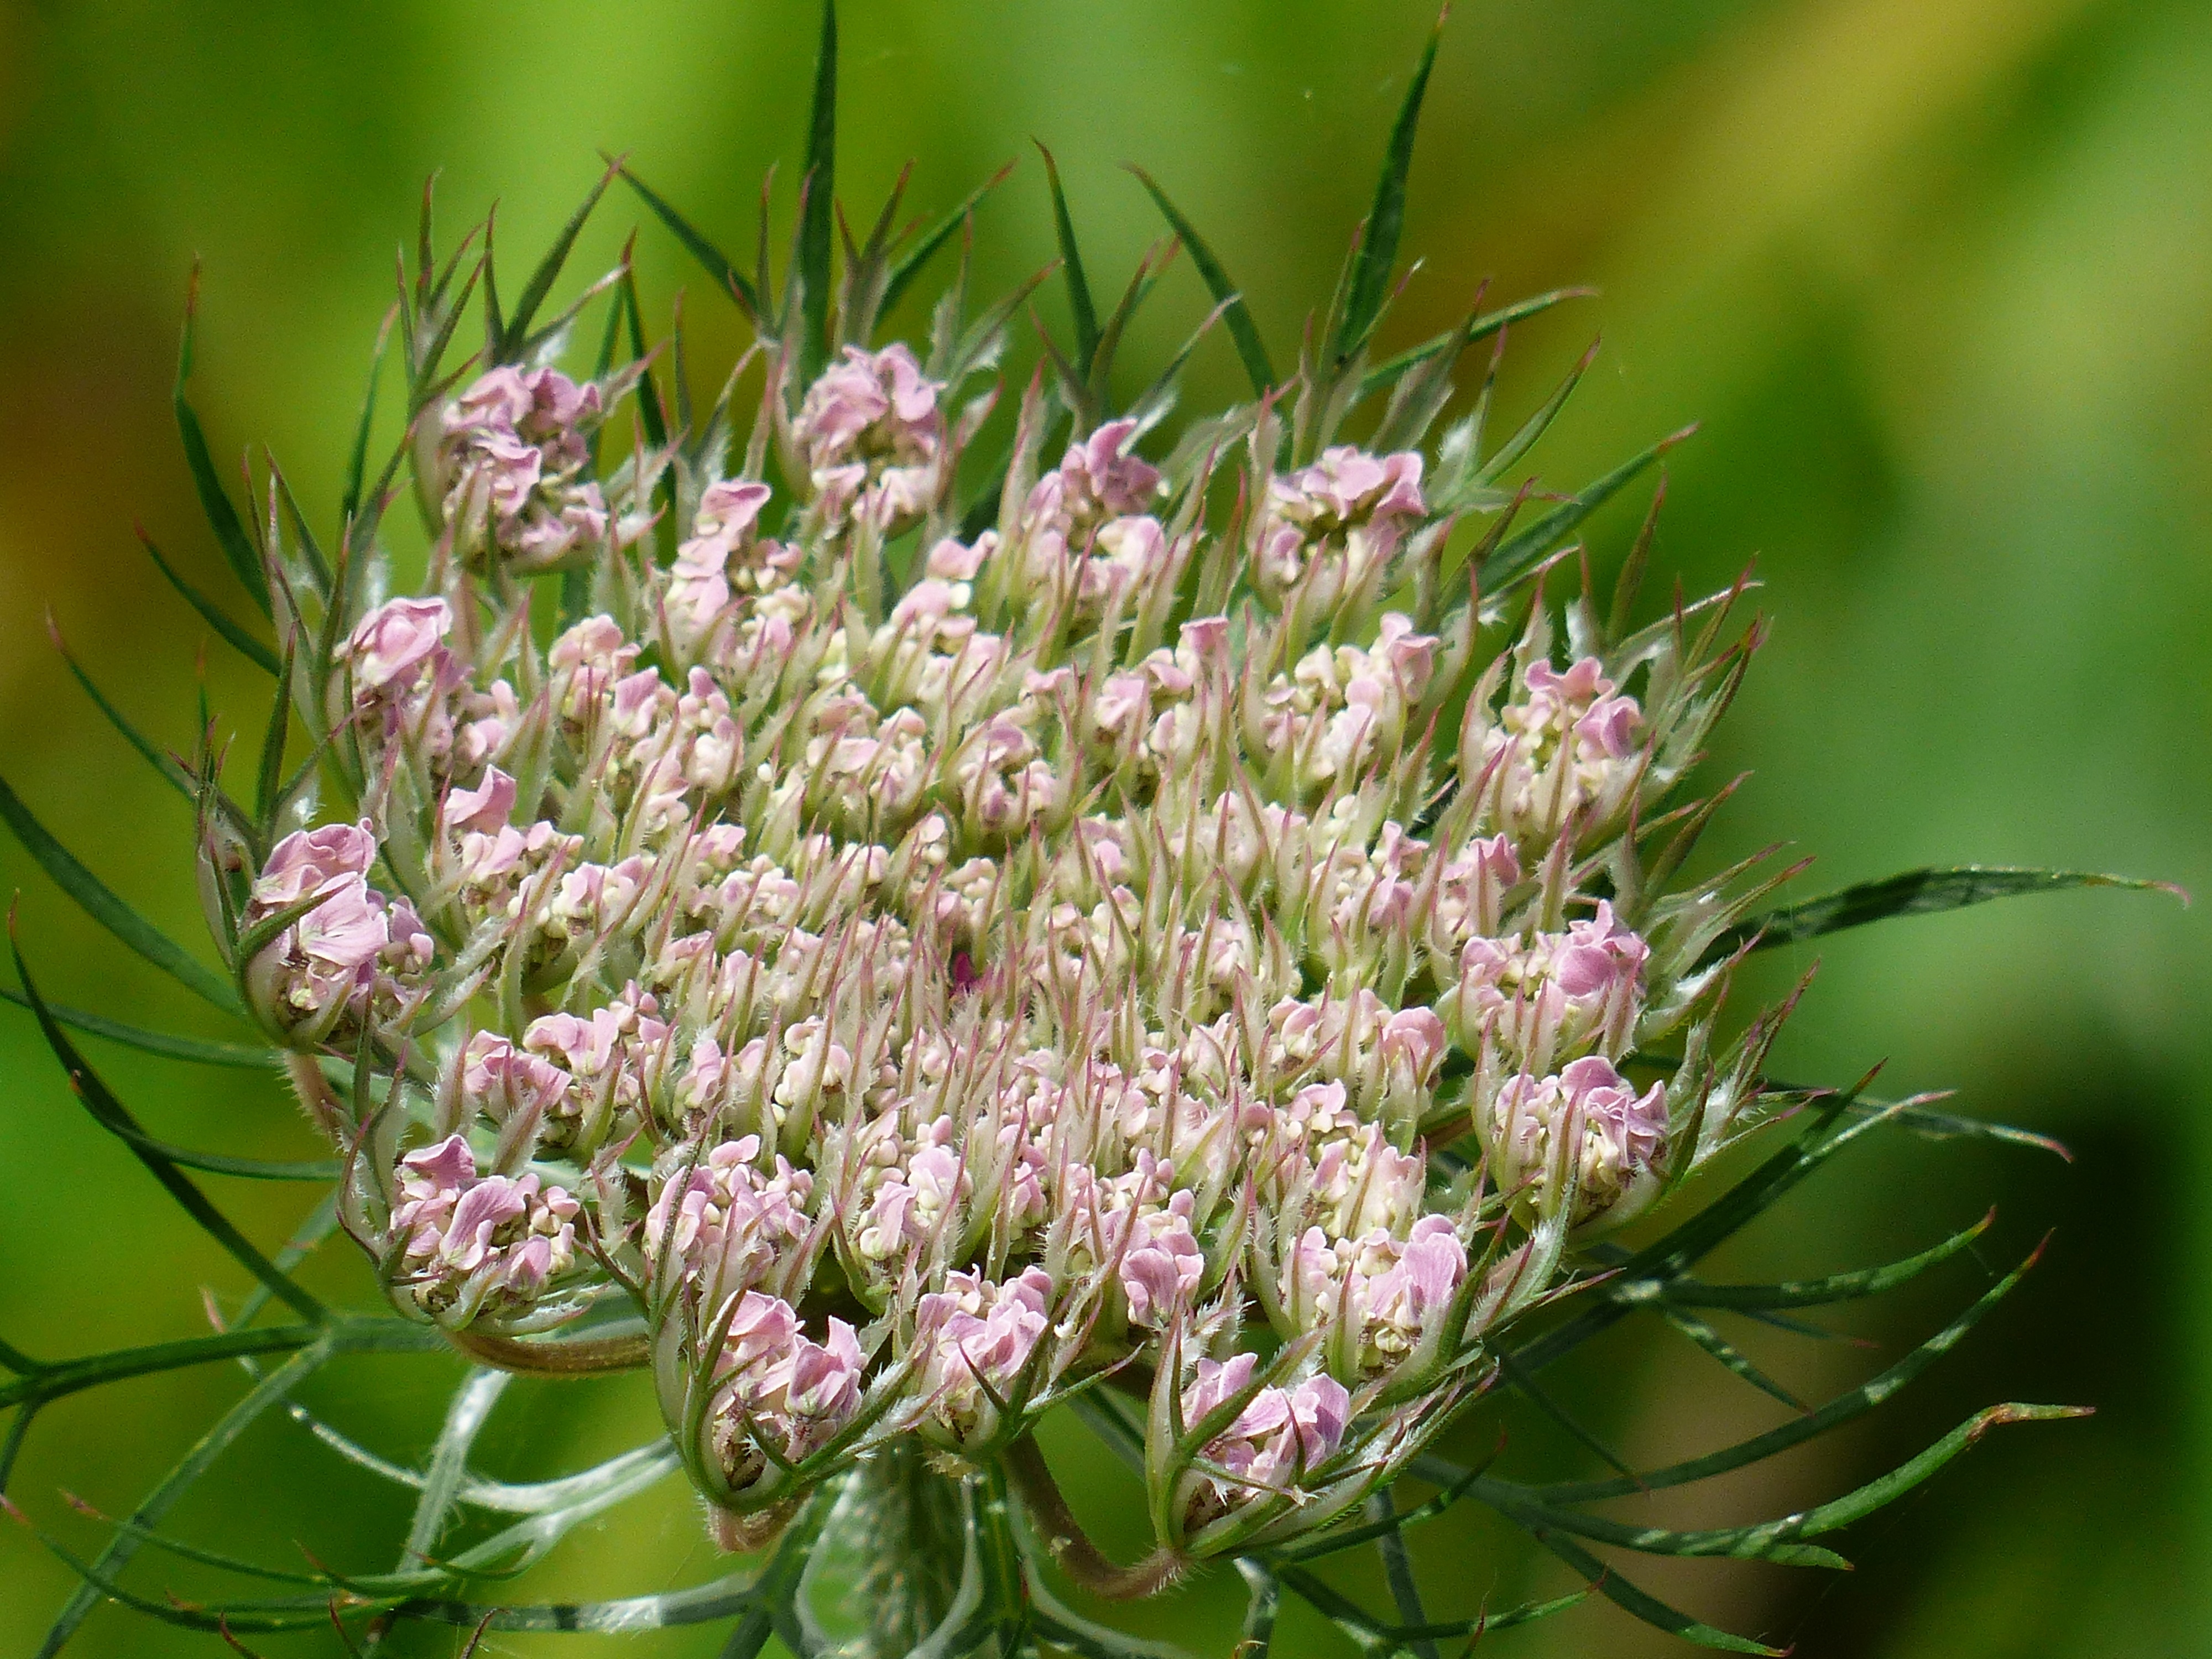
nature, grass, blossom, plant, white, meadow, flower, bloom, spring, herb, produce, macro, botany, garden, pink, close, flora, wild flower, clover, wildflower, wild plant, pointed flower, shrub, back light, macro photography, garden plant, flowering plant, umbelliferae, apiaceae, wild carrot, daucus carota, summer flowering, flower umbel, land plant, onion genus